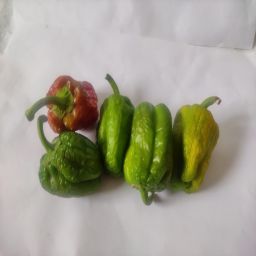
Crop: Bell Pepper
Quality: Old